Thielert Centurion

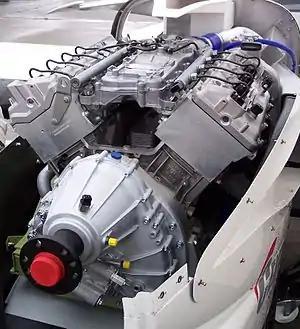
Thielert Centurion 4.0

The Thielert Centurion is a series of diesel cycle aircraft engines for general aviation originally built by Thielert, which was bought by Aviation Industry Corporation of China's Tecnify Motors subsidiary and is currently marketed by Continental Motors. They are based on heavily modified Mercedes-Benz automotive engines.